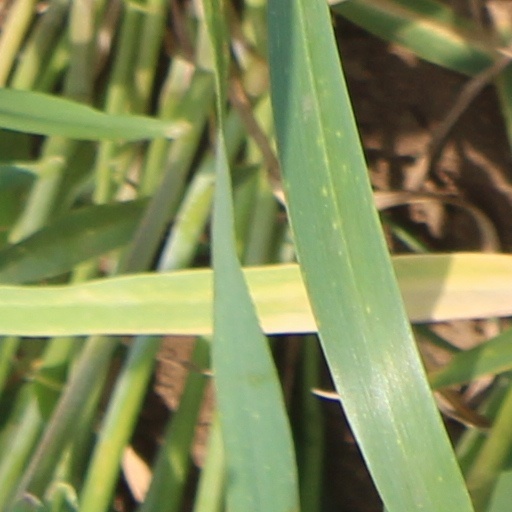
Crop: wheat